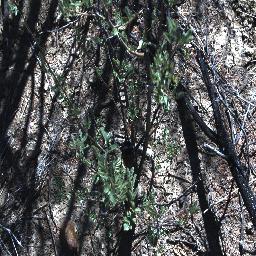
Label: prickly_acacia